Augvald

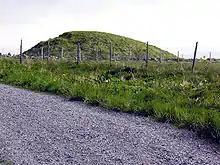
One of many burial mounds in Karmøy

According to historical sources, Augvald and his cow were taken from the battlefield and buried at Avaldsnes. In his "Saga of Olav Tryggvason", Oddr Snorrason writes that Tryggvason excavated two mounds on Karmøy, revealing the bones of a man in one and those of a cow in the other. Local legends contradict Augvald's burial at Avaldsnes, stating instead that he was buried in Ferkingstad, on the south side of the 12th-century churchyard. A large memorial stone, still standing, was raised outside the churchyard in memory of Augvald.